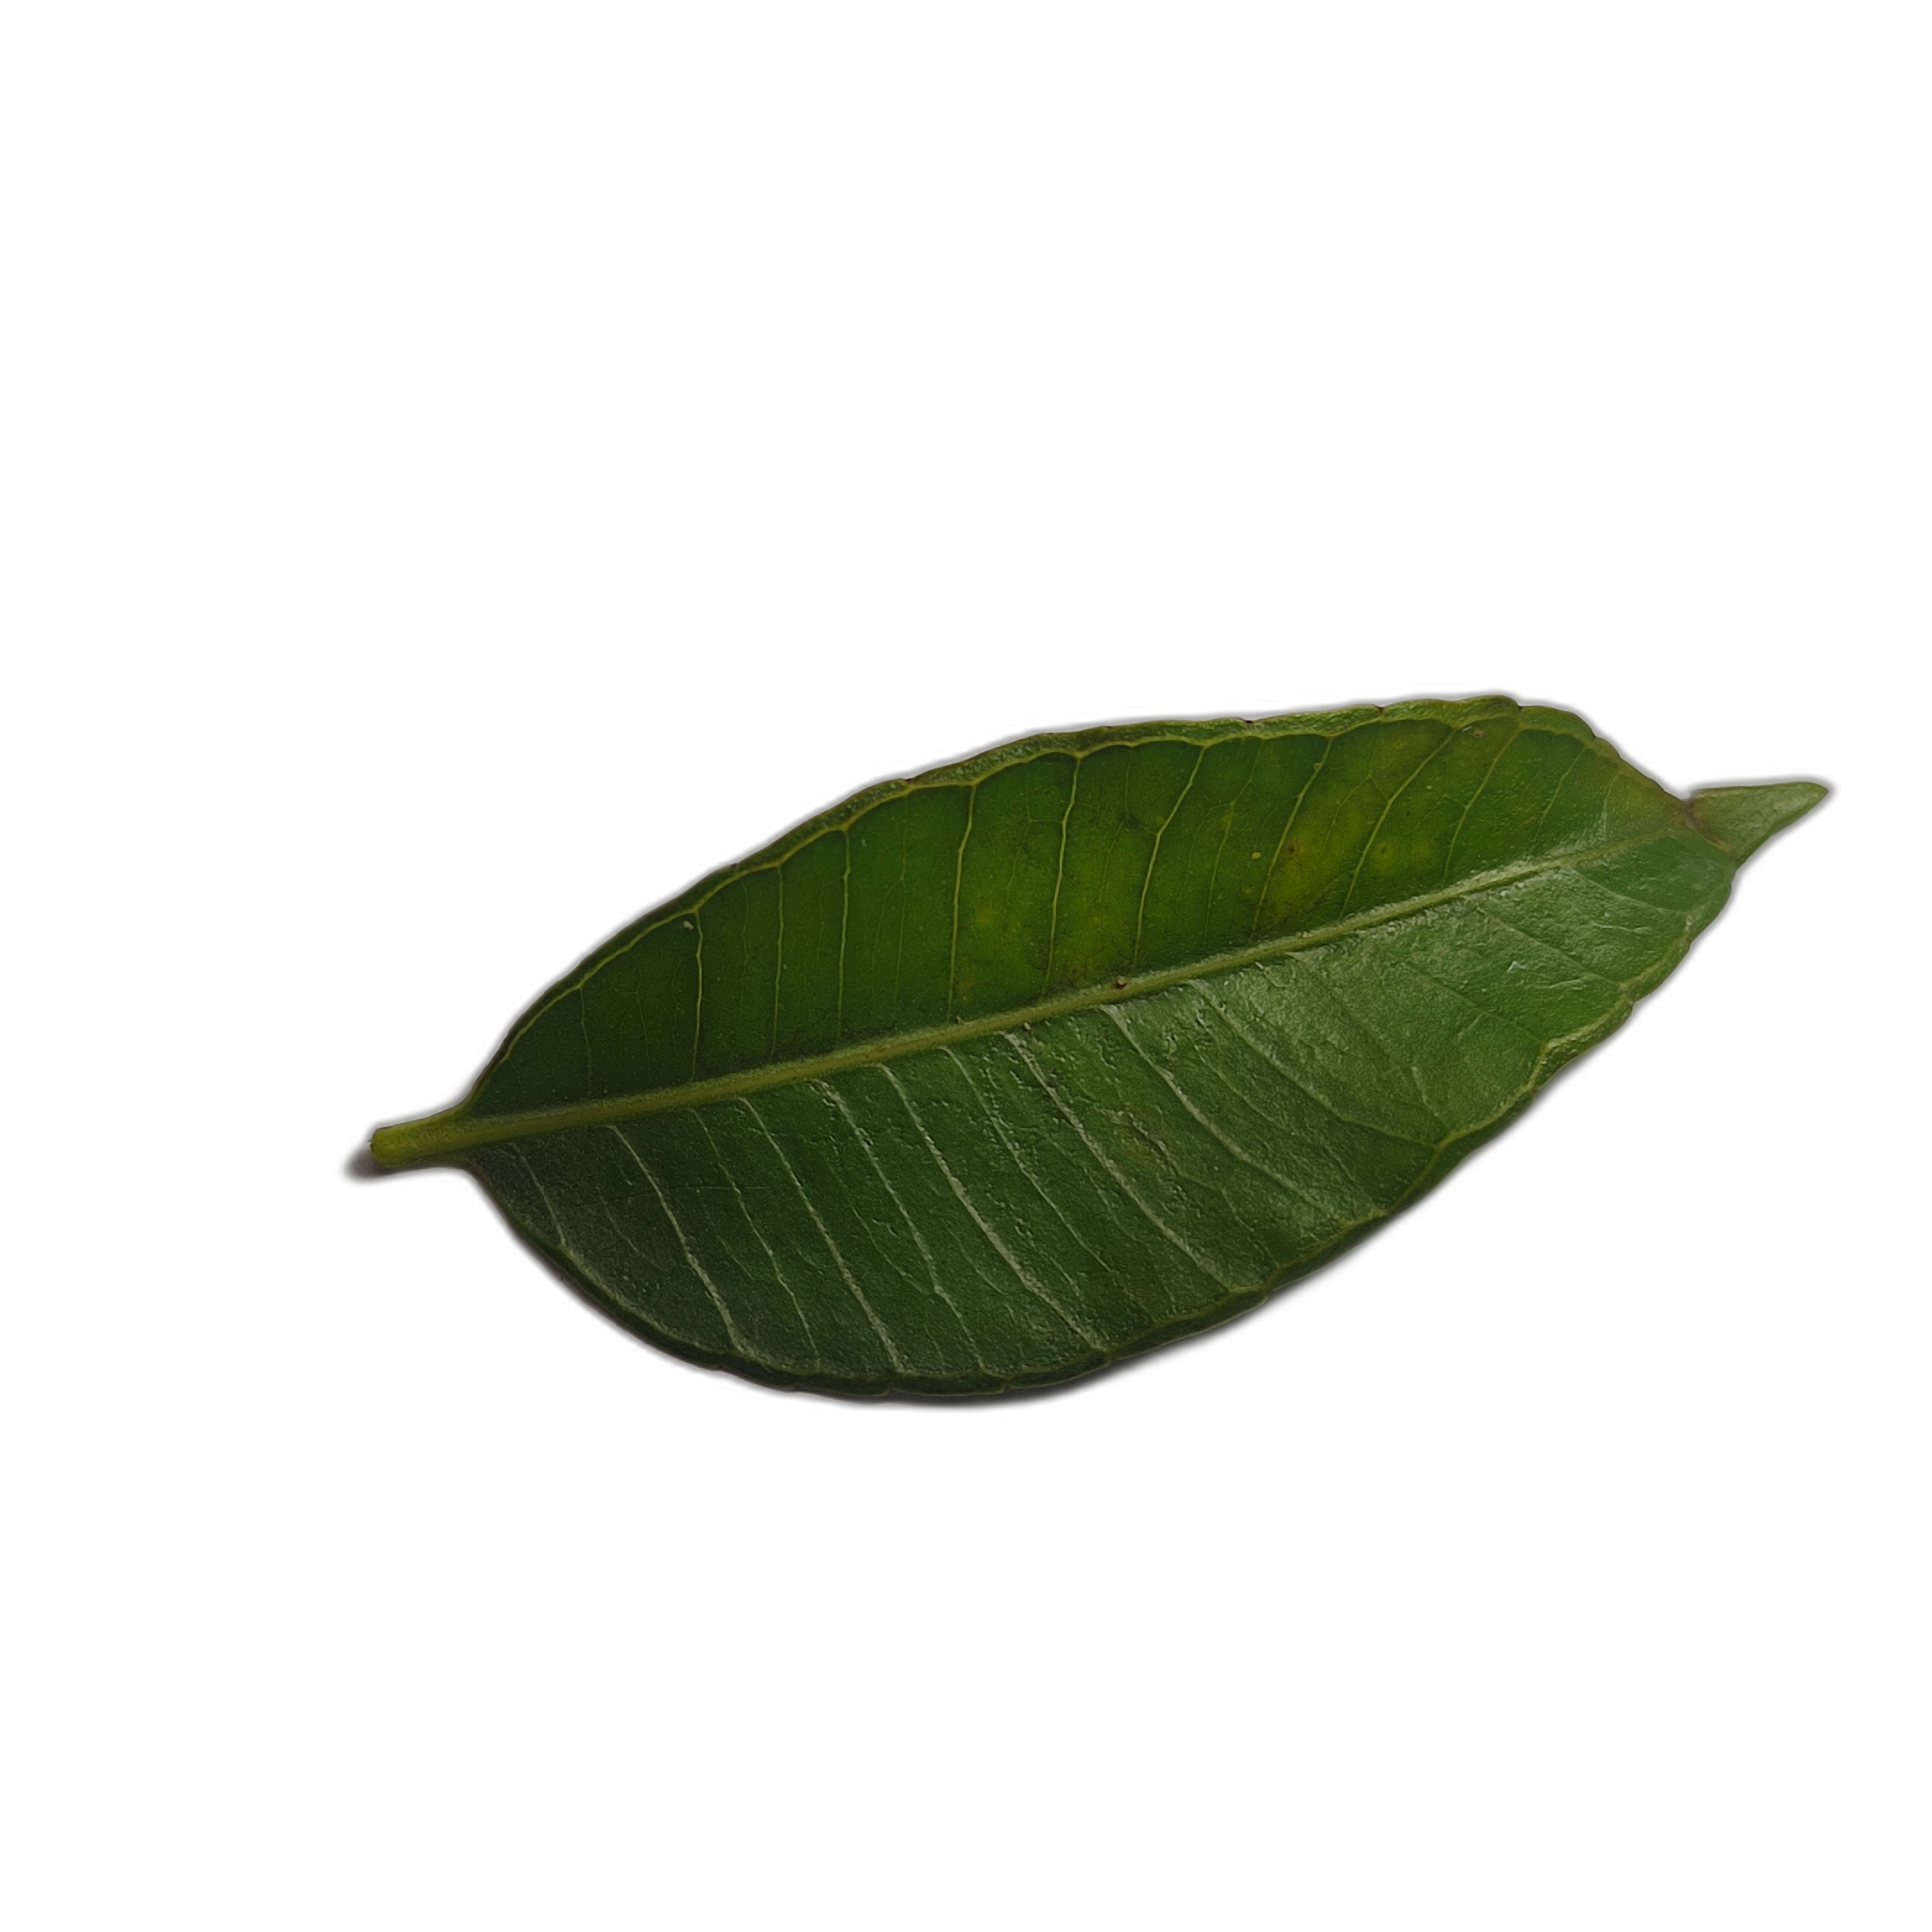
Label: healthy